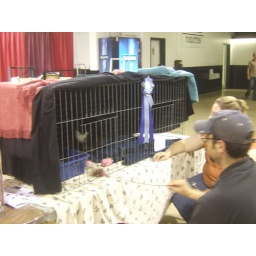
Two exhibitors in the household pet division, with their black and white male, &amp;quot;Wicked&amp;quot;.